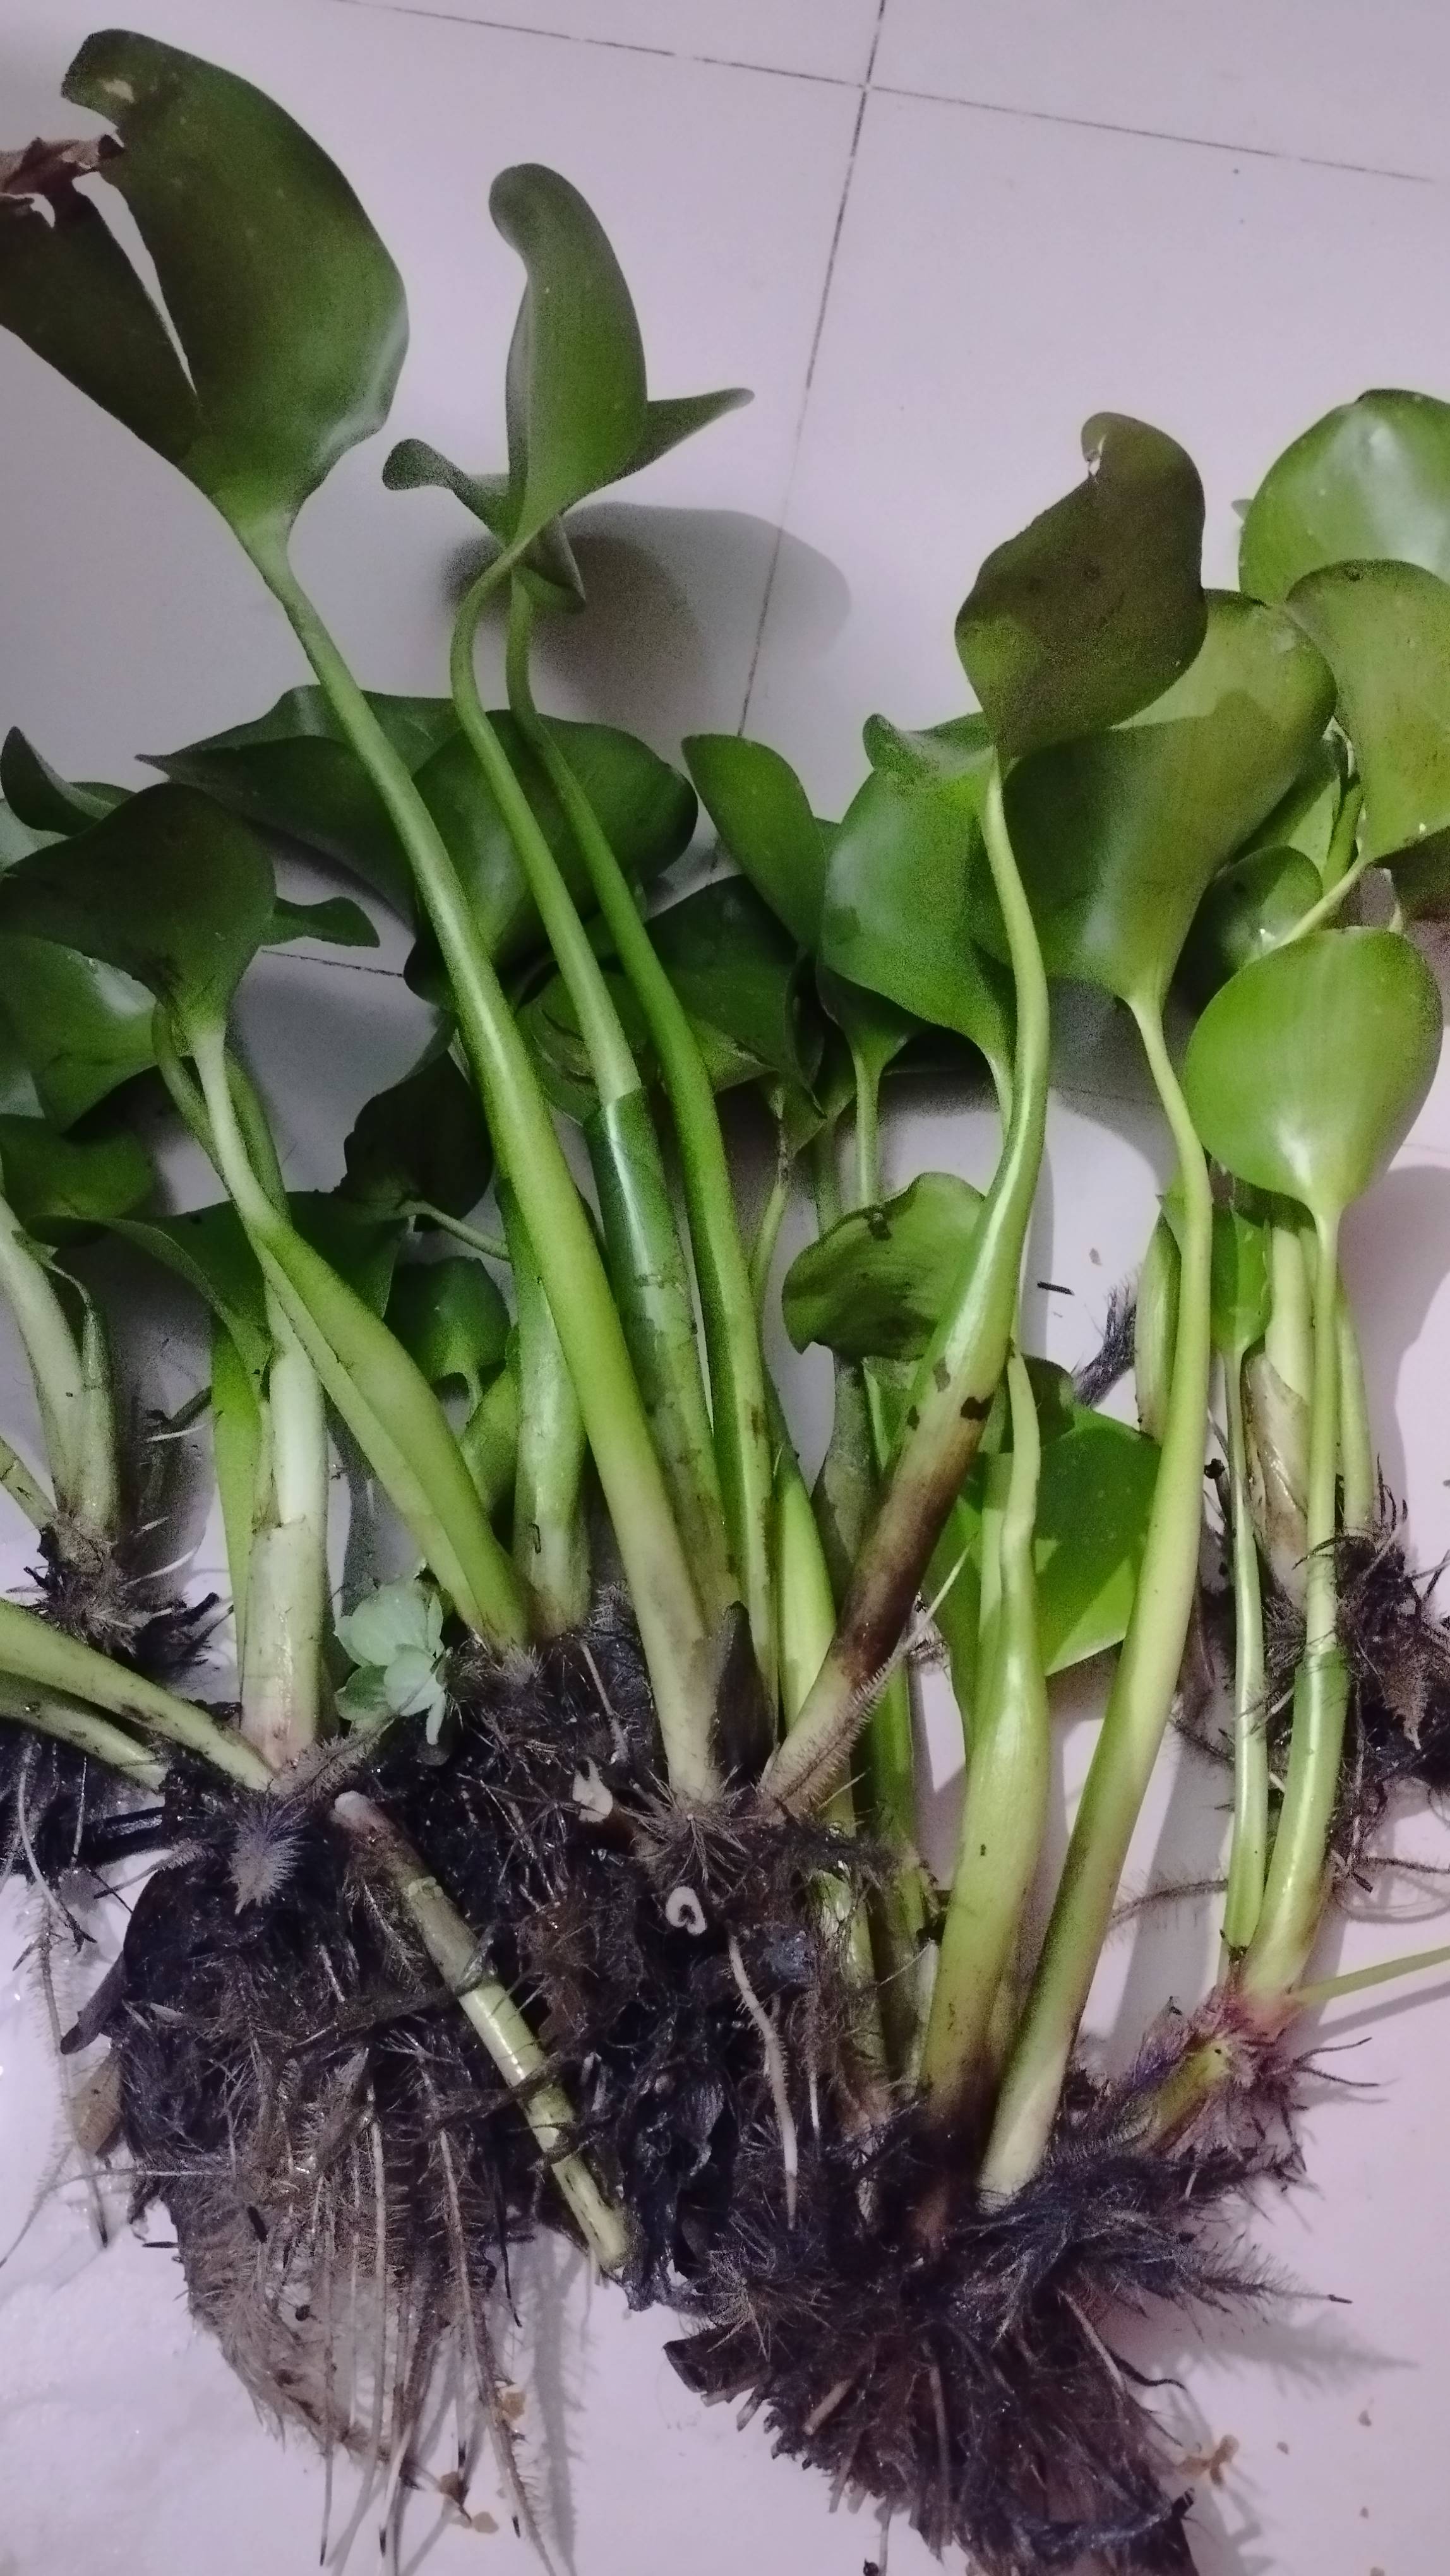
Species: Common Water Hyacinth (Eichornia crassipes)